Priory Church of St Mary, Usk

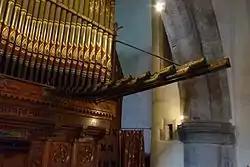
Horizontal pipes of the church organ

The site of the church shows no evidence of a pre-Conquest church, and the earliest religious building there may have been a Norman church associated with Usk Castle on the site of the present West nave. In the years before his death in 1176, Richard de Clare, 2nd Earl of Pembroke founded a Benedictine nunnery on the site. In the thirteenth century the North aisle was added as a place of worship for the people of the town, separated with a screen from the parts of the priory used exclusively by the nuns. In the fifteenth century, two "splendid two-storeyed Perpendicular porches" were added to the North and West aisles, the probable builder being Sir William Herbert, who was also building on a grand scale at nearby Raglan Castle.